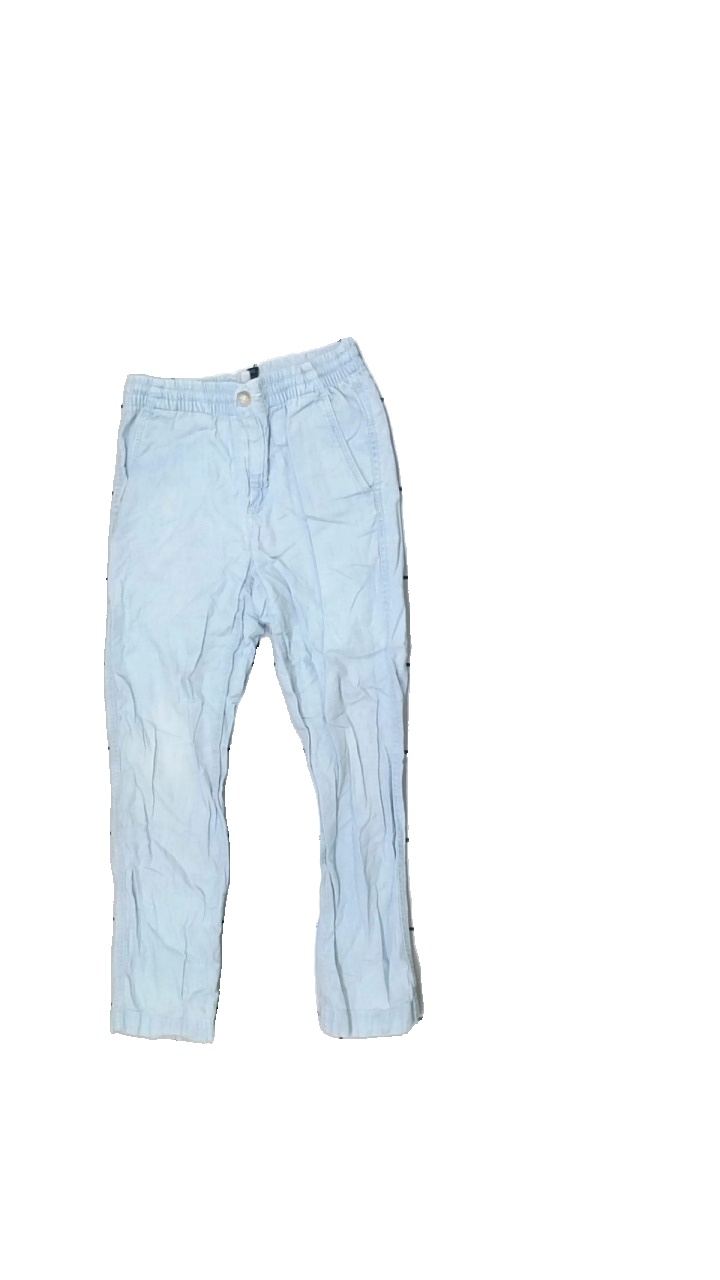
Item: Trousers (Children)
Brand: Polo
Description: blå byxor, hål bak
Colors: Blue
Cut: Regular
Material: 100% cotton
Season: All
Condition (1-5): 3
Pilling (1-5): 5
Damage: hål
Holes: Major
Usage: Export
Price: <50